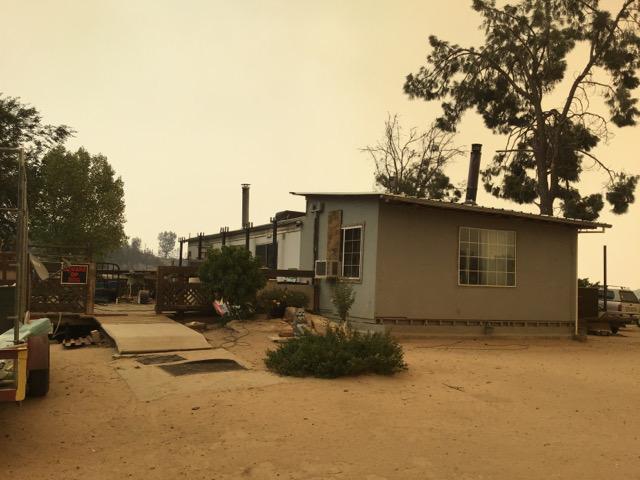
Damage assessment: no_damage